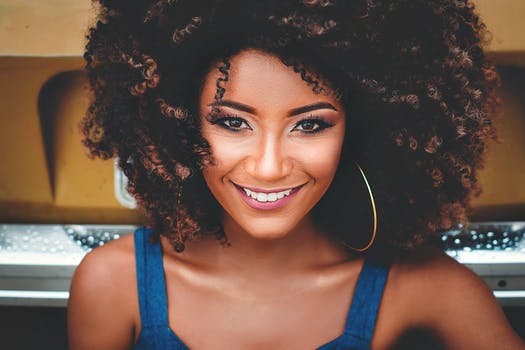
Label: No Watermark